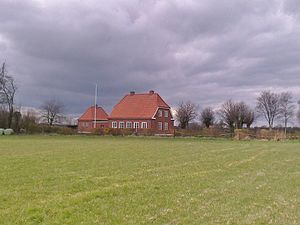
Gamst
Gamst Station
Gamst er en landsby i Sydjylland med ca. 50 indbyggere, beliggende 21 km vest for Kolding, 6 km syd for Gesten og 6 km øst for Vejen. Landsbyen hører til Vejen Kommune og ligger i Region Syddanmark.